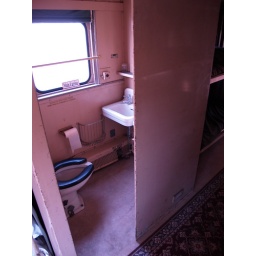
Bathroom in Army medical train car